Aleksey Morozov (actor)

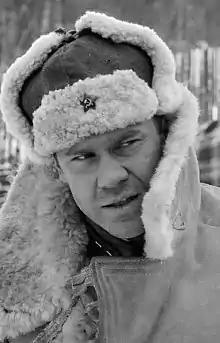
Aleksey Morozov in the film "Panfilov's 28 Men"

Aleksey Valentinovich Morozov (born 16 November 1979) is a Russian theatre actor and film director. He appeared in over 40 films.